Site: brandenburg
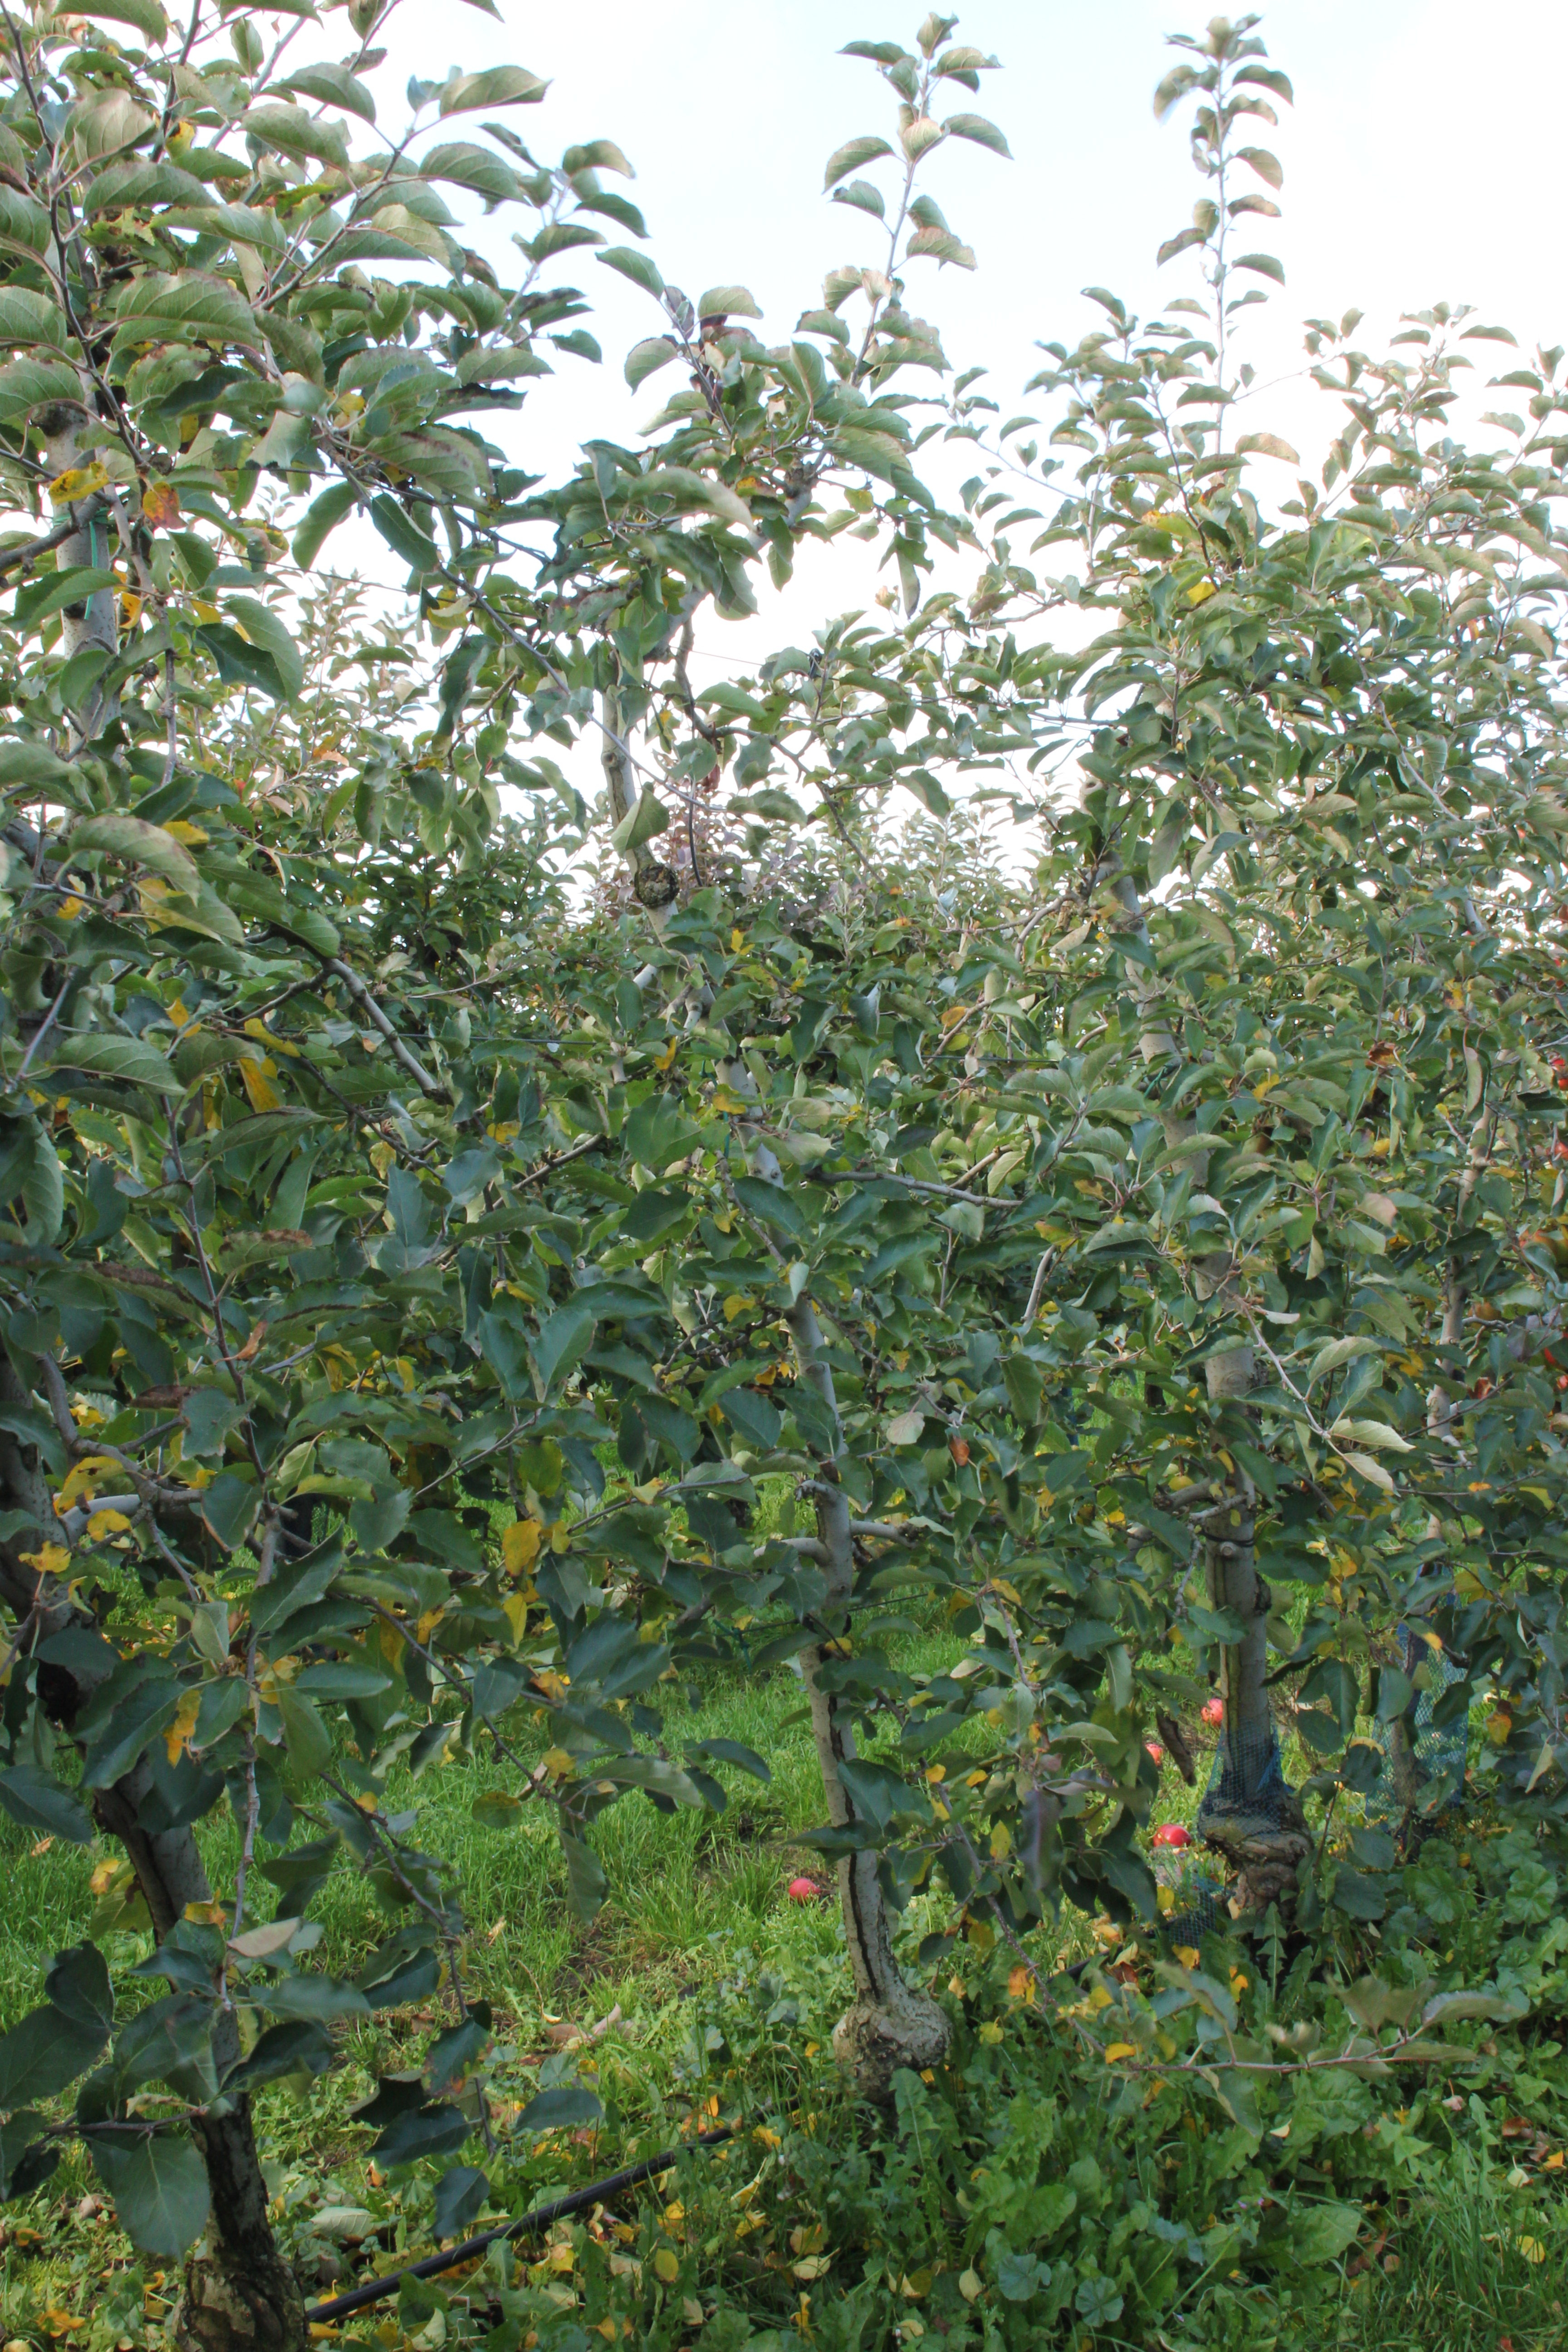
Growth stage (BBCH 91): Senescence, beginning of dormancy